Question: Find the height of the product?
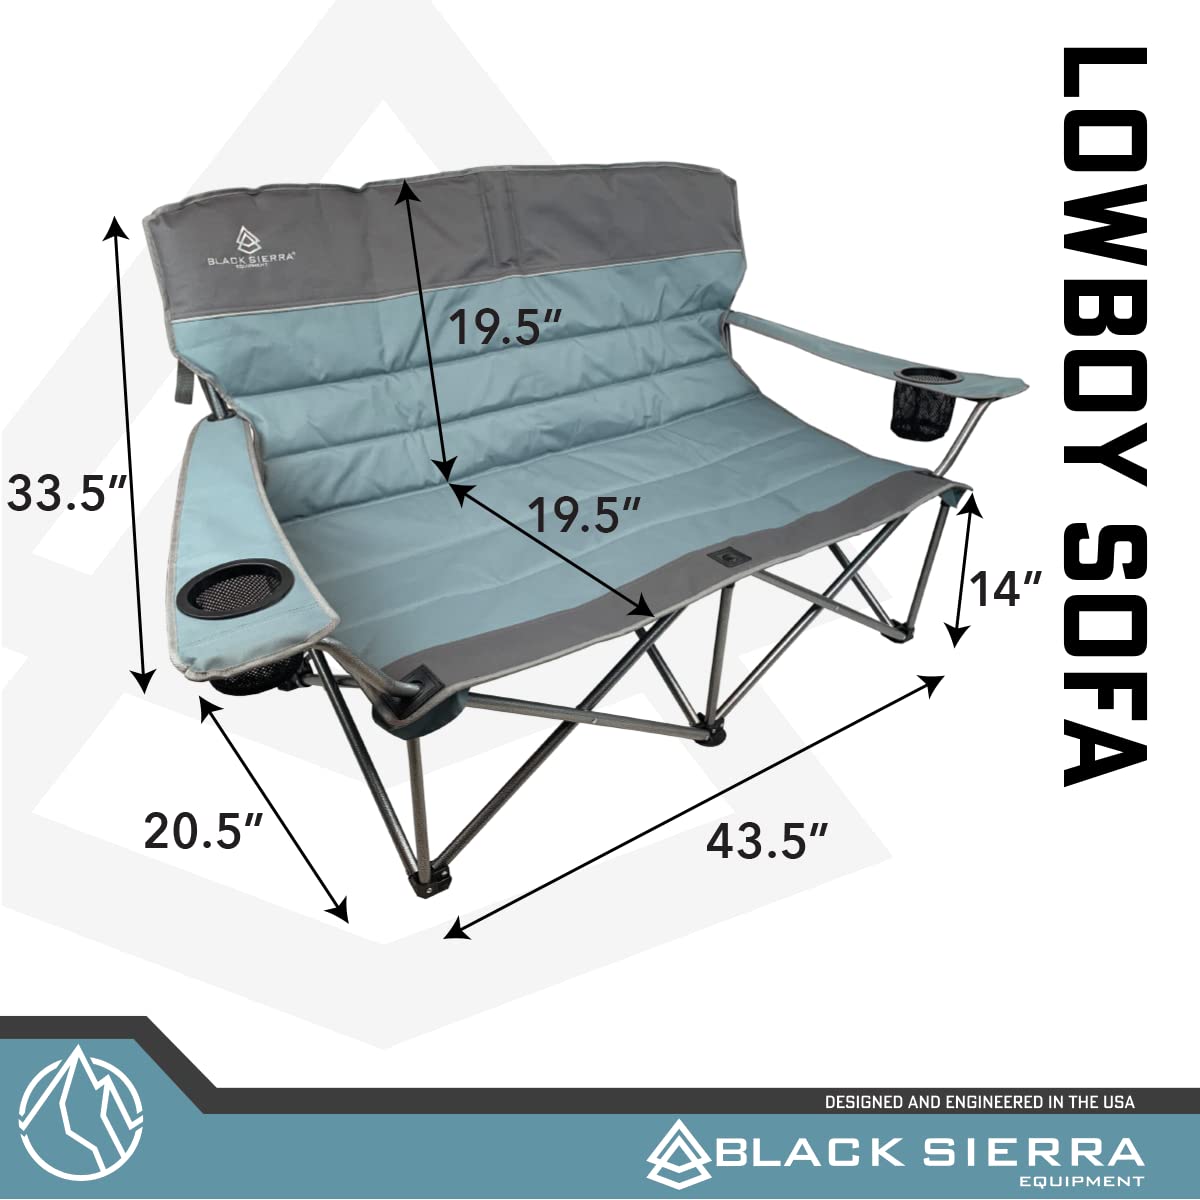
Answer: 33.5 inch